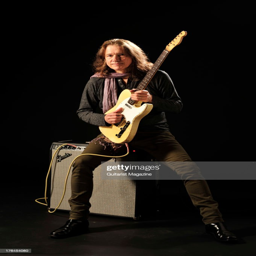
blues , jazz and blues artist photographed during a portrait shoot for guitarist magazine .